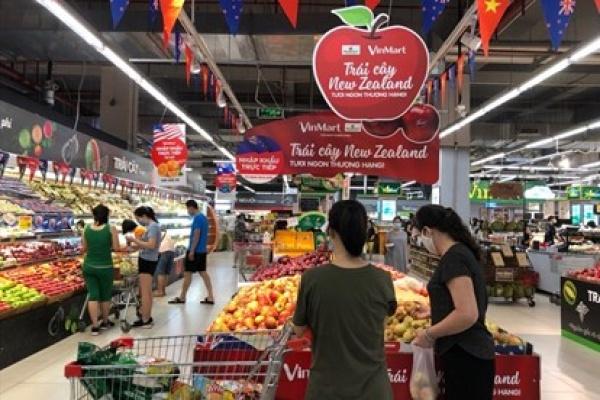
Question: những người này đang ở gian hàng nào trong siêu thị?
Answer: trái cây new zealand